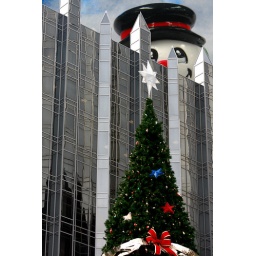
Snowman peaking over the PPG building to look at the Christmas tree